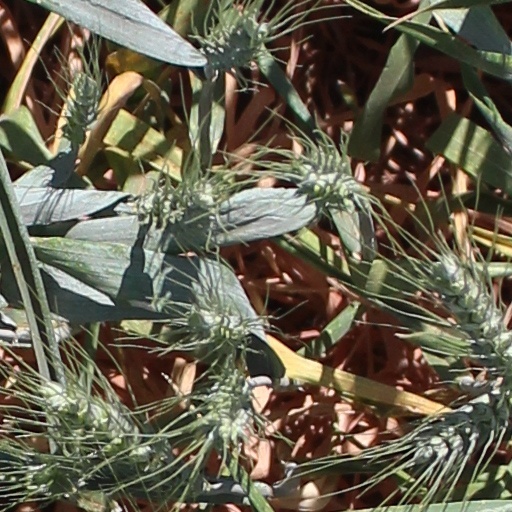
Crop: wheat